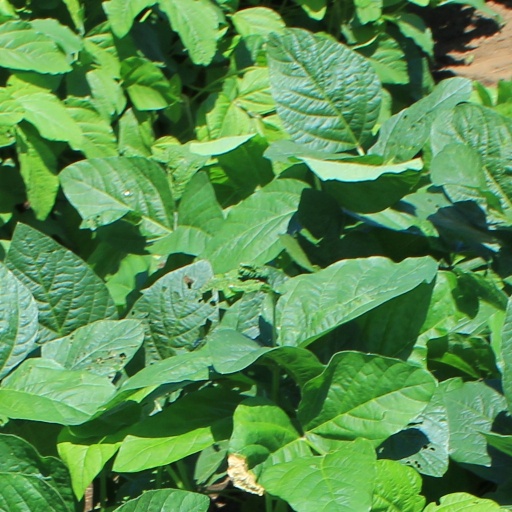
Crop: soybean